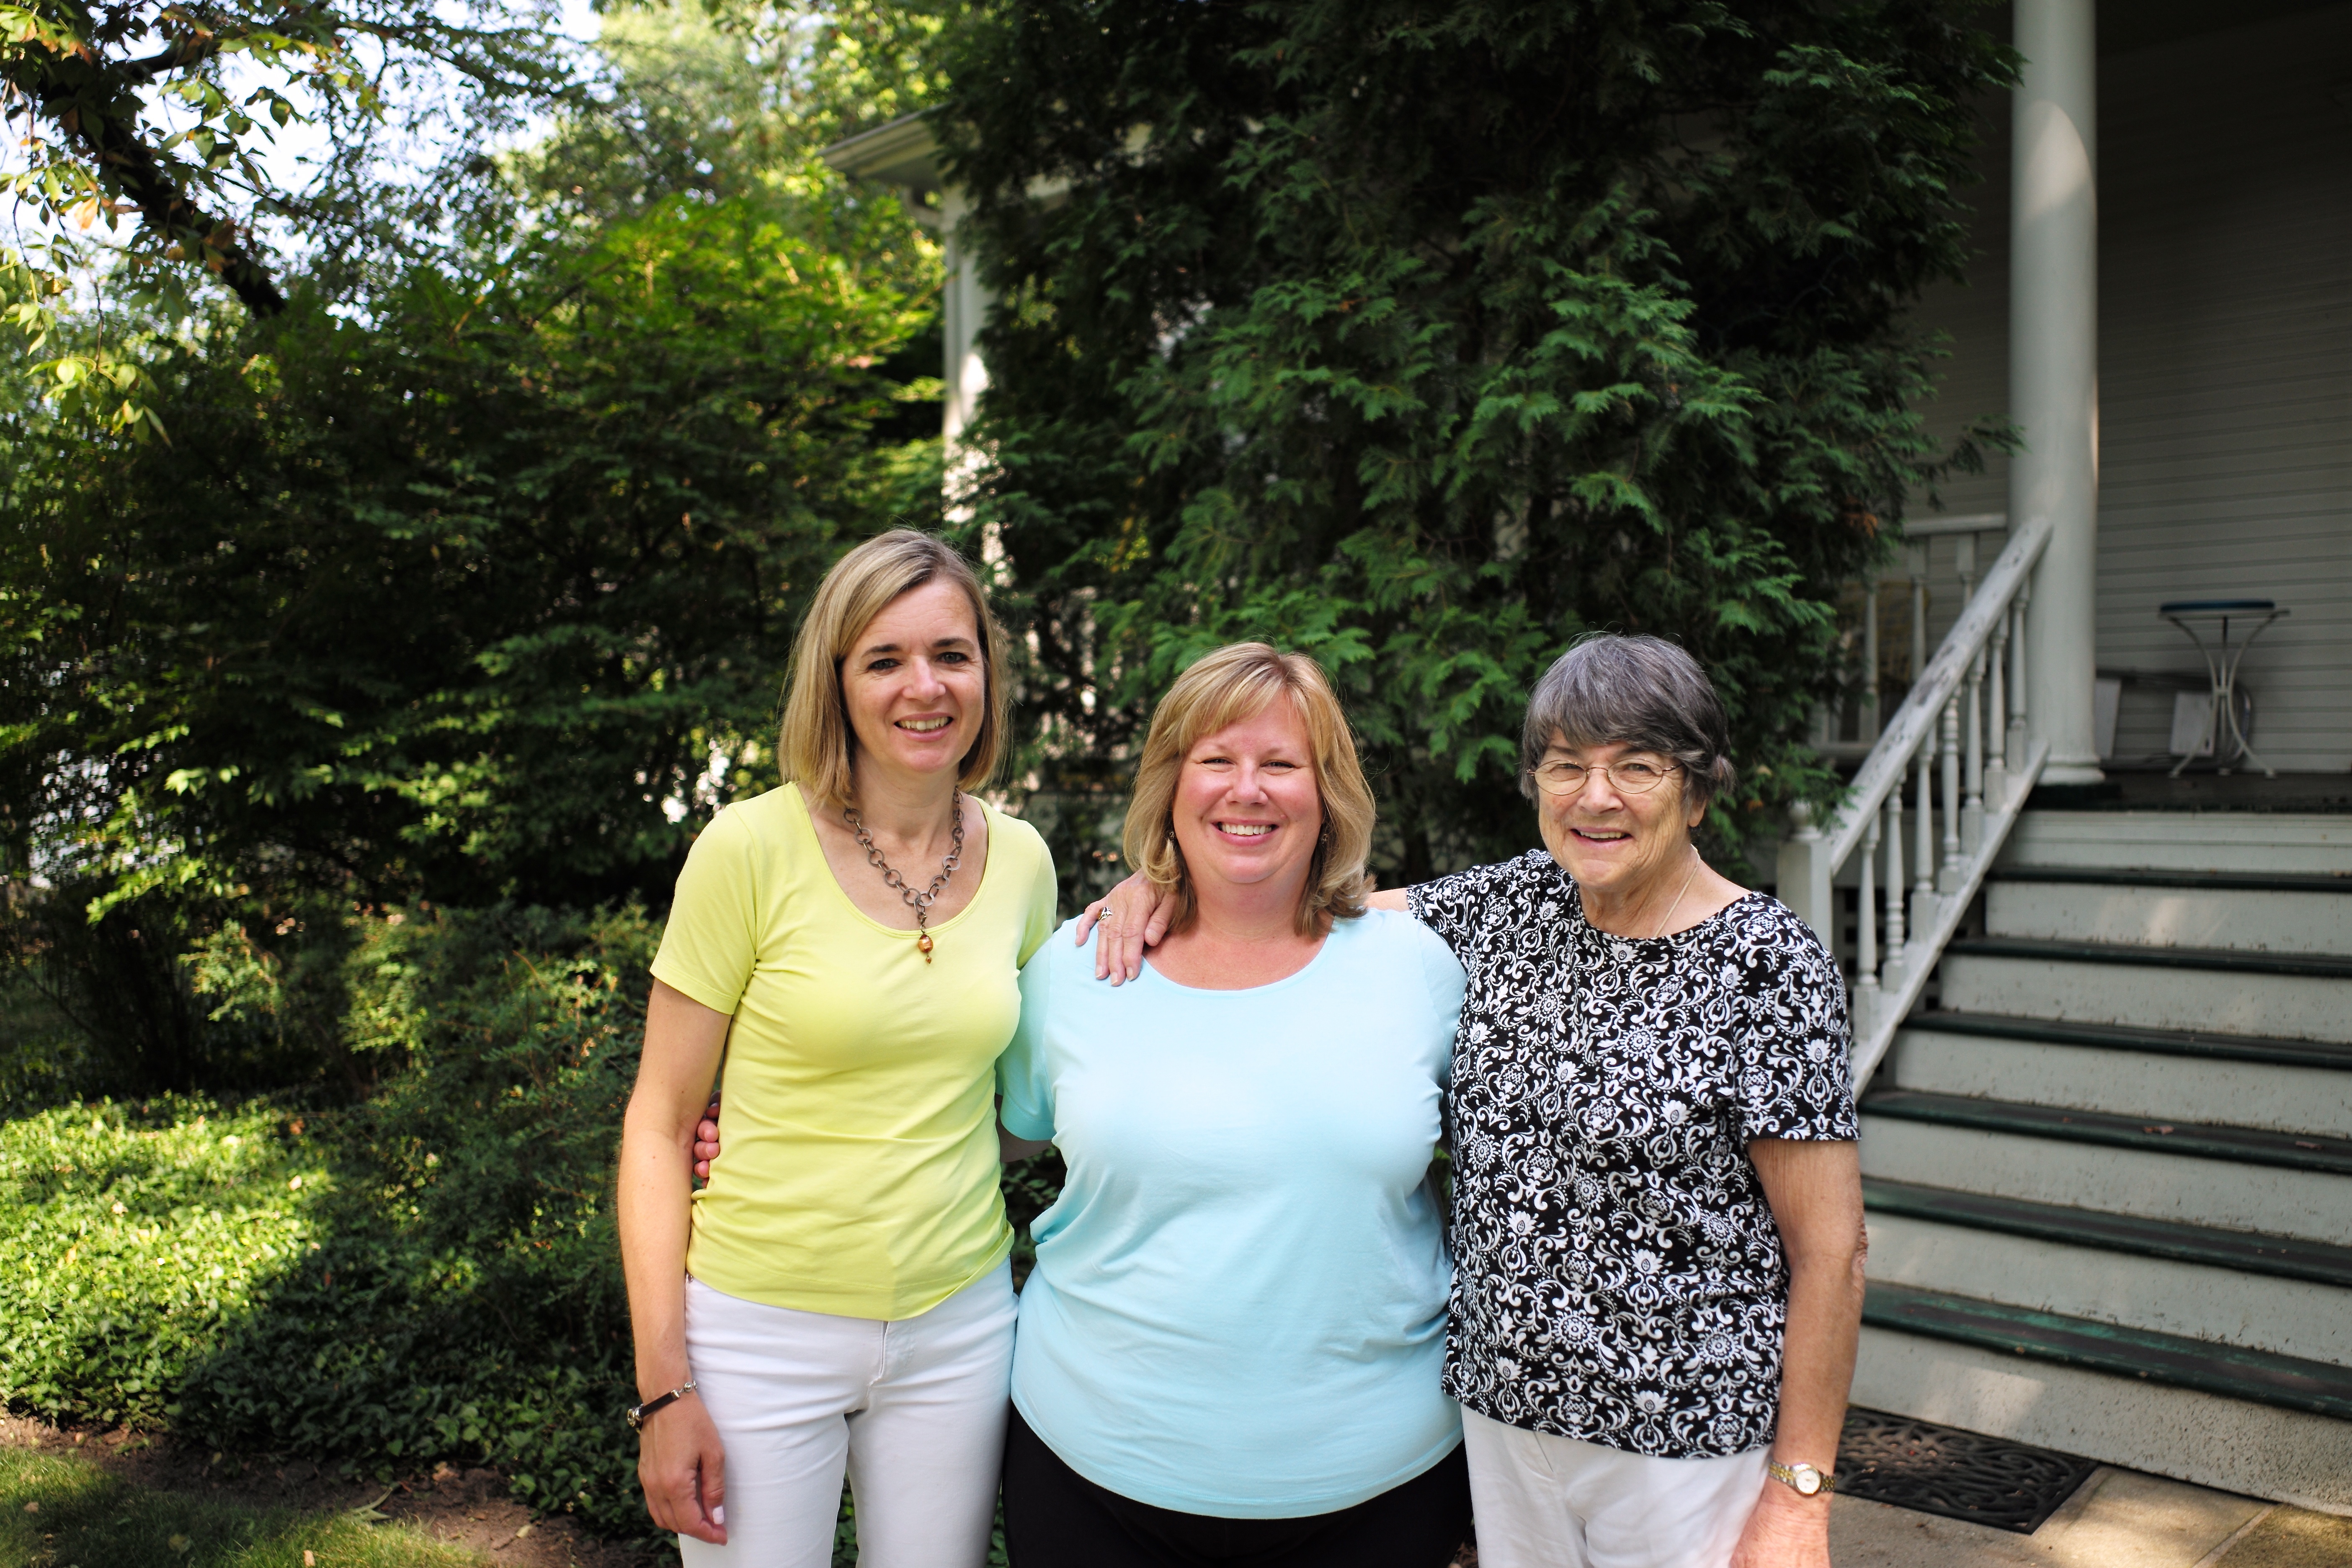
outdoor, people, portrait, usa, garden, family, m, 28, f2, leica, 240, summicron, asph